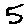
Label: 5